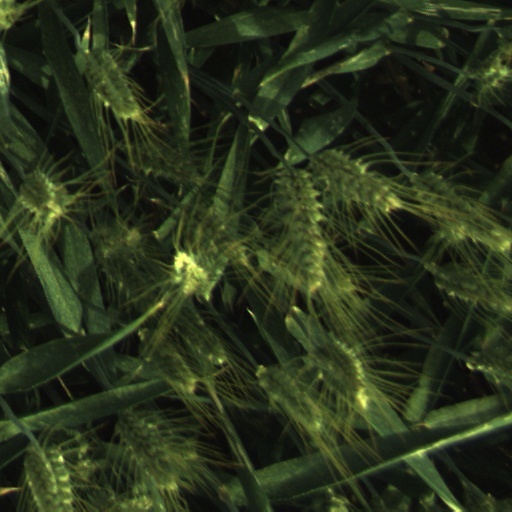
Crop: wheat